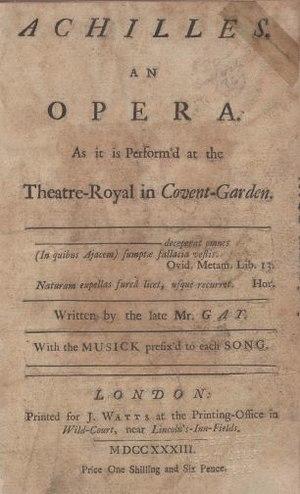
Page-titre de l'opéra-ballade Achille de John Gay, publié en 1733.
Achille est un opéra-ballade inspiré de la mythologie grecque composé par le dramaturge et poète britannique John Gay et créé au Theatre-Royal in Covent Garden en 1733 à titre posthume, un an après la mort de son auteur, avec pour producteur John Rich, associé de Gay. L'opéra consiste en une version humoristique du séjour du héros achéen Achille sur l'île de Skyros.